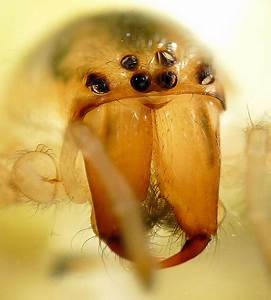
Label: ragno